Great Divide Basin

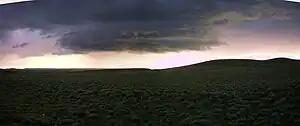
Thunderstorm over the Great Divide Basin

A westward traveler on Interstate 80 crosses from the Gulf of Mexico drainage to the Great Divide Basin at about , roughly 7 miles west of Rawlins. A highway sign marks this as a crossing of the Continental Divide, although that is a matter of interpretation. At about is the exit for Continental Divide Road, the highest point on I-80 within the Great Divide Basin, at an elevation of . While this is no longer recognized as a crossing of the Divide, it was evidently considered to be just that during the days of the Lincoln Highway and U.S. 30, and a monument to Henry B. Joy, the first president of the Lincoln Highway Association, was placed just south of this point along the old highway. (It was relocated to Sherman Summit in 2001 to protect it from increasing vandalism.) Further west, I-80 crosses to the Colorado River drainage at about . This is now recognized as the true location of the Continental Divide, although the corresponding highway sign is located about 2.6 miles away at . (The placement of the Divide on the west rim of the basin signifies that this otherwise endorheic region would drain to the east if it were to overflow.) Having finally left the Great Divide Basin behind, I-80 continues west and at , around east of Evanston, enters the vastly larger Great Basin, staying within it until the crest of the Sierra Nevada at Donner Summit.